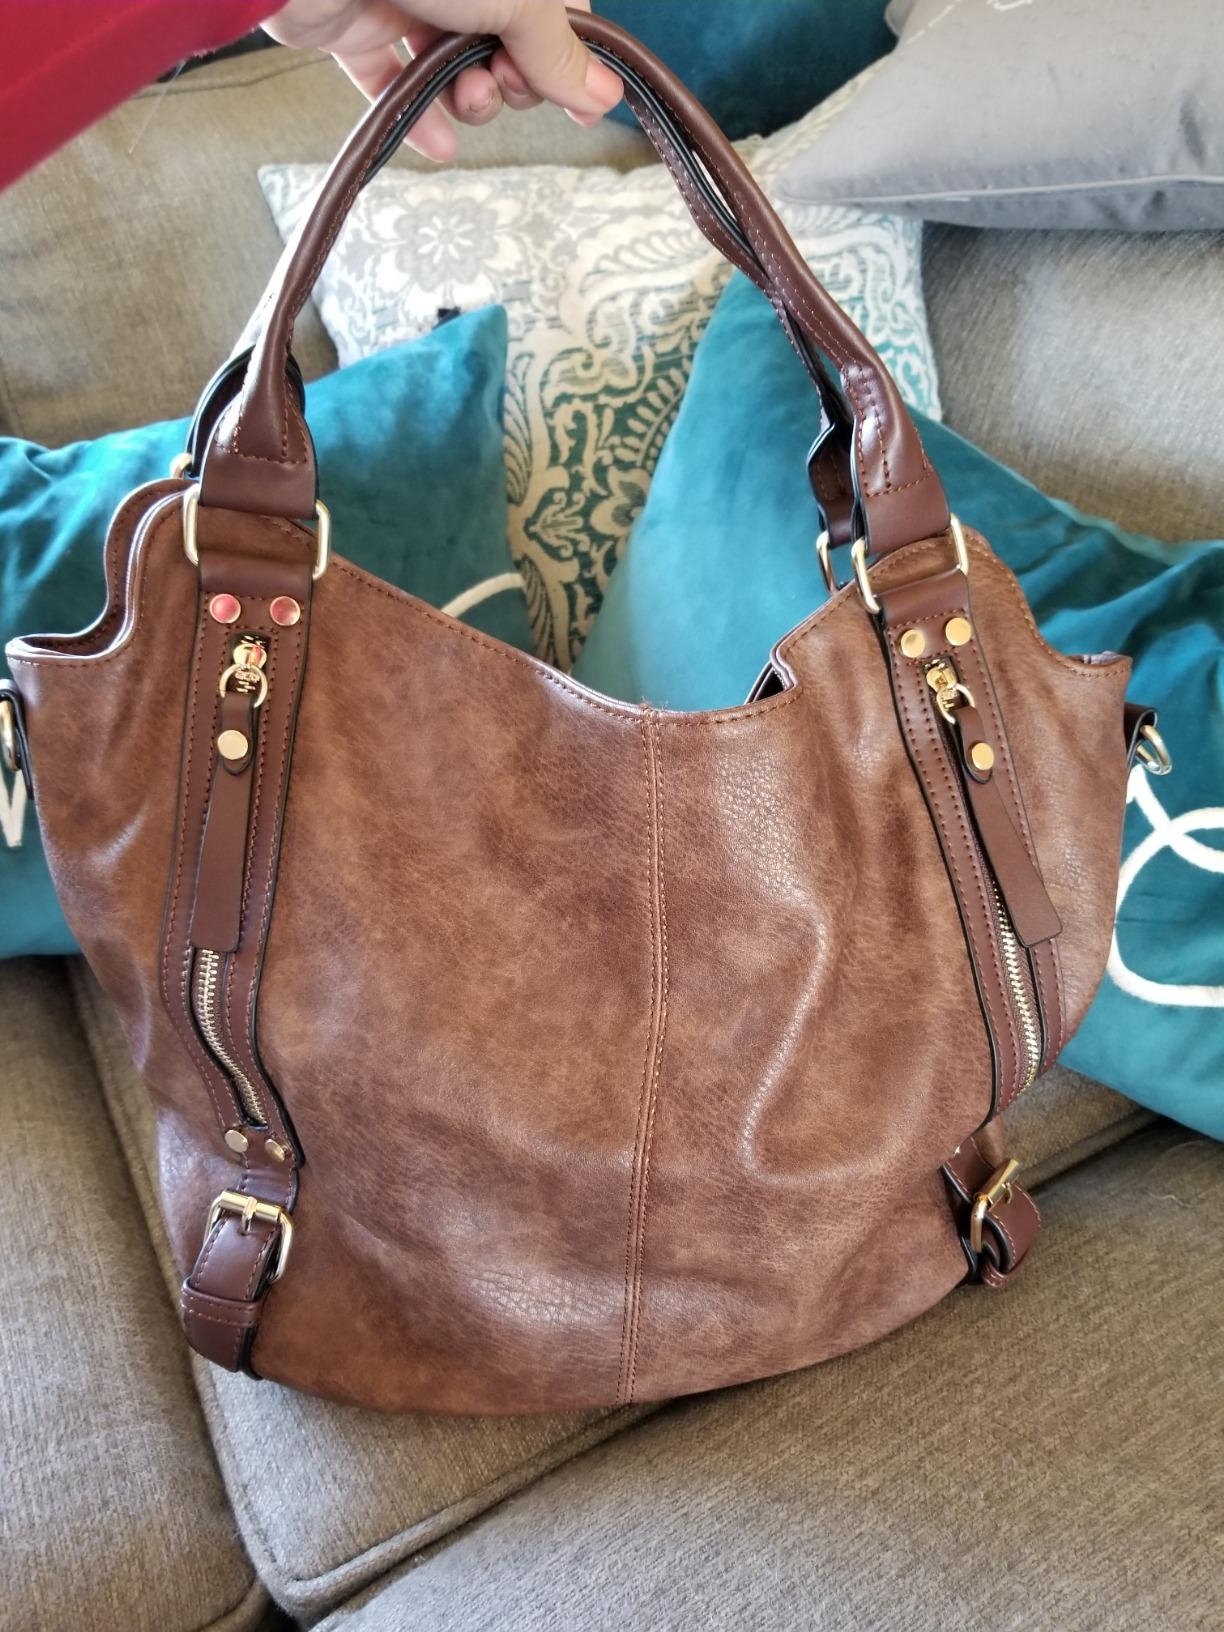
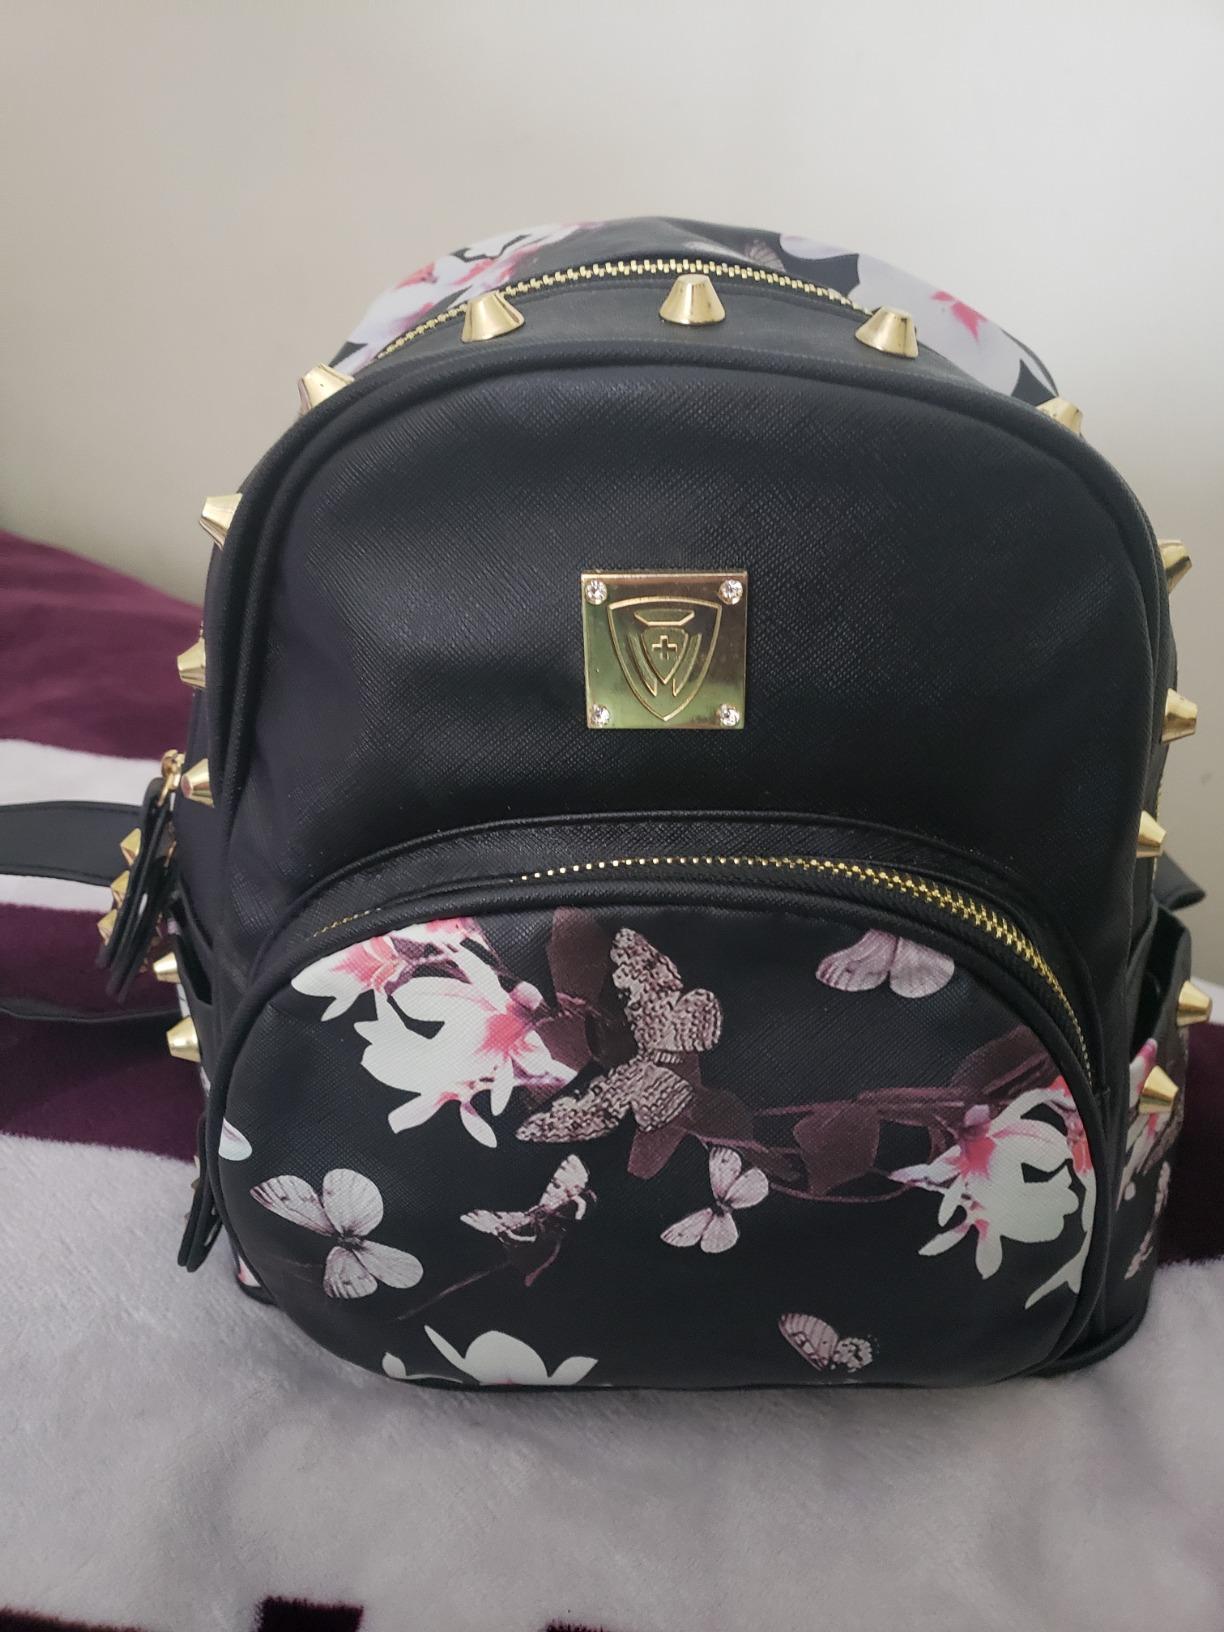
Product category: accessories_handbag
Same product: no